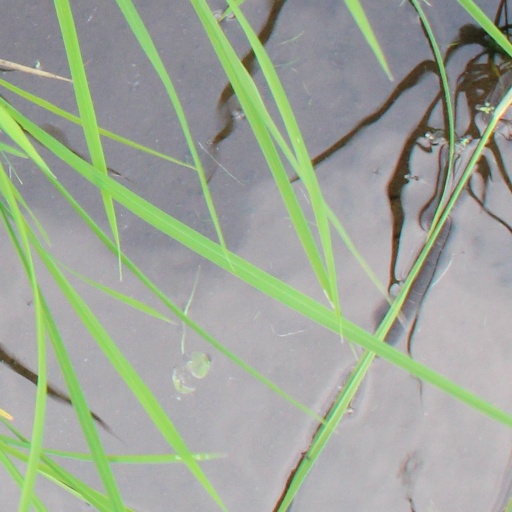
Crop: rice